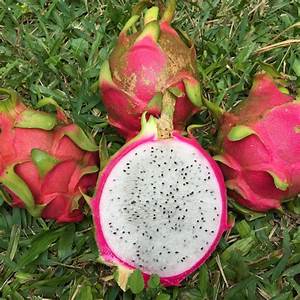
Label: Dragonfruit